John the Baptist in Islam

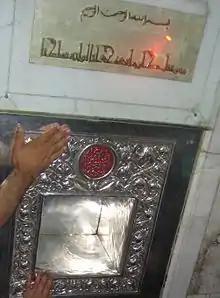
Like Yahya, Muhammad's grandson Al-Husain was beheaded, and his head was temporarily kept here, in what is now the Umayyad Mosque in Damascus

In Islam, Yahya greeted Muhammad on the night of the Al-Isra wal-Mi'raj, along with Isa, in the second heaven. Yahya's story was also told to the Abyssinian king during the Muslim migration to Abyssinia. According to the Qur'an, Yahya was one on whom God sent peace on the day that he was born and the day that he died. Shias compare Yahya with Muhammad's grandson Al-Husayn.